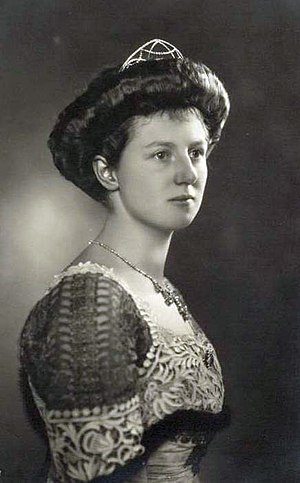
Viktoria Adelheid af Slesvig-Holsten-Sønderborg-Glücksborg
Hertuginde Viktoria Adelheid i 1905
Prinsesse Viktoria Adelheid til Slesvig-Holsten-Sønderborg-Glücksborg var en tysk prinsesse af Slesvig-Holsten-Sønderborg-Glücksborg, der var den sidste hertuginde af det tyske dobbelthertugdømme Sachsen-Coburg og Gotha fra 1905 til 1918.